Cravath Lake

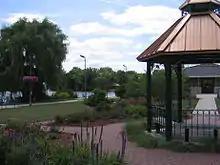
Cravath Lake visible in the background of Cravath Lakefront Park

From 2019 through 2022, the city of Whitewater conducted a drawdown project on both Cravath Lake and its connected Trippe Lake to "freeze out invasive species, restore navigation channels, and improve overall health within the lakes". The draining of the lakes began in July 2019, followed by dredging in the winter of 2022, and a controlled burn to clear vegetation. The lakes were refilled in the spring of 2022, and underwent a fish restocking process in conjunction with the Wisconsin Department of Natural Resources.